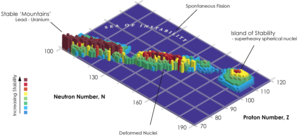
Un atome est la plus petite partie d'un corps simple pouvant se combiner chimiquement avec un autre. Les atomes sont les constituants élémentaires de toutes les substances solides, liquides ou gazeuses. Les propriétés physiques et chimiques de ces substances sont déterminées par les atomes qui les constituent ainsi que par l'arrangement tridimensionnel de ces atomes.
L’îlot de stabilité est un ensemble hypothétique de nucléides transuraniens qui présenteraient une période radioactive très supérieure à celle des isotopes voisins. Ce concept est issu du modèle en couches du noyau atomique, dans lequel les nucléons sont vus comme des objets quantiques qui se répartissent dans le noyau en niveaux d'énergie de façon similaire aux électrons dans les atomes : lorsqu'un niveau d'énergie est saturé de nucléons, cela confère une stabilité particulière au noyau. Il existerait ainsi des « nombres magiques » de protons et de neutrons qui assureraient une grande stabilité aux noyaux qui en sont composés ; les noyaux ayant à la fois un « nombre magique » de protons et un « nombre magique » de neutrons sont dits « doublement magiques ».
L’oganesson est l'élément chimique de numéro atomique 118. Il correspond à l'ununoctium de la dénomination systématique de l'UICPA, et est encore appelé élément 118 dans la littérature. Il a été synthétisé pour la première fois en 2002 par la réaction ²⁴⁹Cf(⁴⁸Ca,3n)²⁹⁴Og à l'Institut unifié de recherches nucléaires à Doubna, en Russie. L'IUPAC a confirmé son identification en décembre 2015 et lui a donné son nom définitif en novembre 2016 en l'honneur d'Iouri Oganessian, directeur du Flerov Laboratory of Nuclear Reactions, où ont été produits plusieurs éléments superlourds.